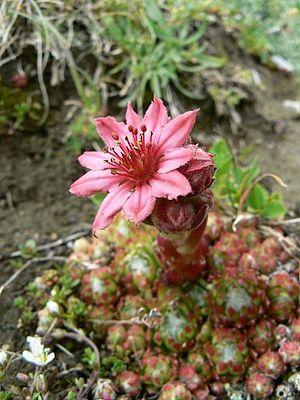
Joubarbe-araignée (Sempervivum arachnoideum), une photographie de Abalg prise le 14/08/07 dans le Parc National de la Vanoise (Alpes françaises)